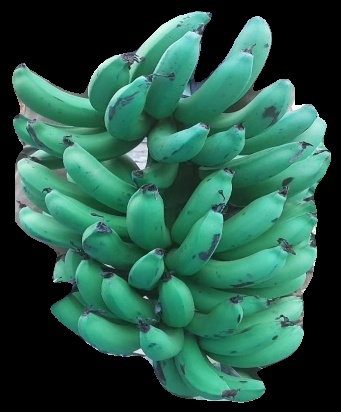
Variety: pachbale
Grade: grade3